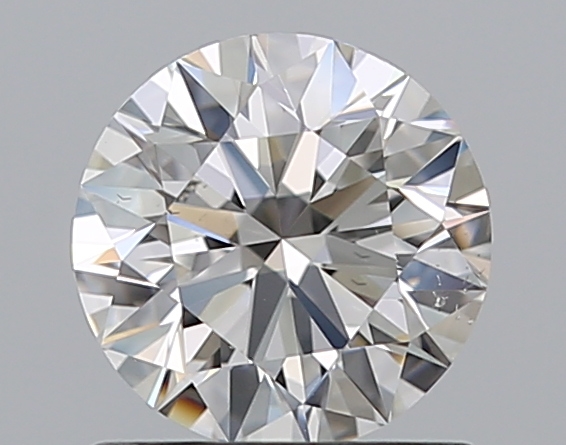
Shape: round
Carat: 0.8
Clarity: SI1
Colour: F
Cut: EX
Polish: EX
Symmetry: EX
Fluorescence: F
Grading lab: GIA
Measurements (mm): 5.9 x 5.94 x 3.67